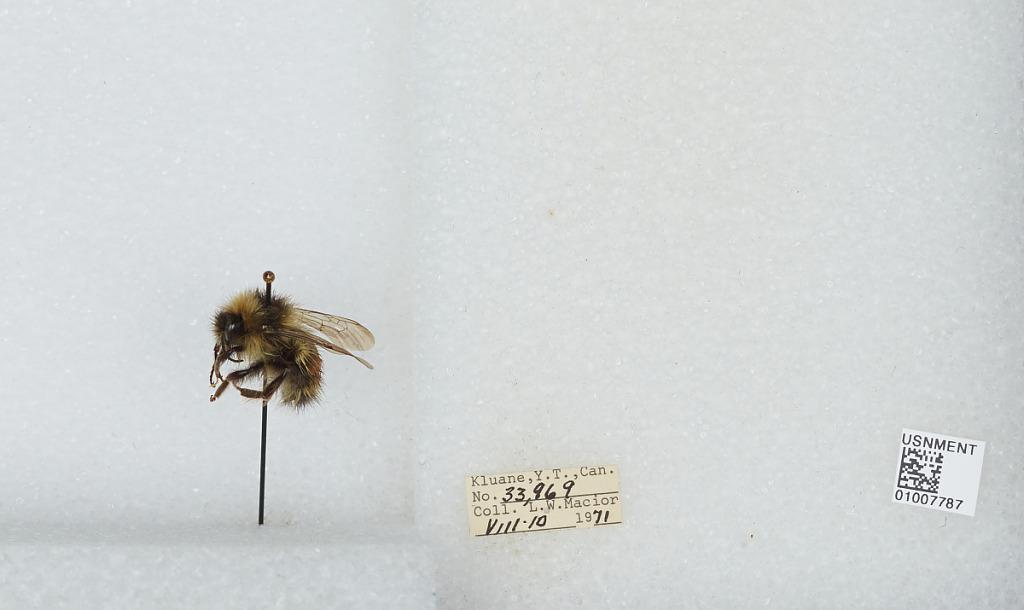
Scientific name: Bombus (Pyrobombus) melanopygus Nylander
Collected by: L. Macior
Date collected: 1971-8-10
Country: Canada
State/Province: Yukon Territory
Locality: Kluane
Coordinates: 60.75, -139.5